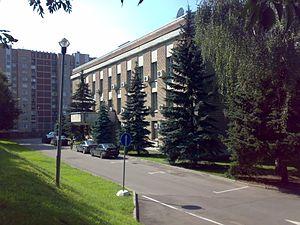
Cet article liste les représentations diplomatiques de l'Angola à l'étranger, en excluant les consulats honoraires. L'Angola est le deuxième pays après le Portugal à avoir ouvert un consulat à Macao en République populaire de Chine. Macao, comme l'Angola, a un héritage portugais.
Ceci est une liste des représentations diplomatiques en Russie. En tant que plus grand pays du monde, membre permanent du Conseil de sécurité des Nations Unies, puissance régionale en Europe et en Asie et principal État successeur de l'Union soviétique, la Fédération de Russie accueille une importante communauté diplomatique dans sa capitale, Moscou. Moscou abrite 148 ambassades, de nombreux pays ont également des consulats généraux et des consulats dans tout le pays.